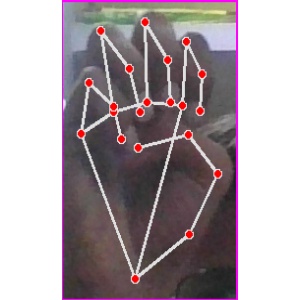
अक्षर: म